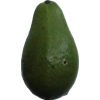
Label: green_avocado